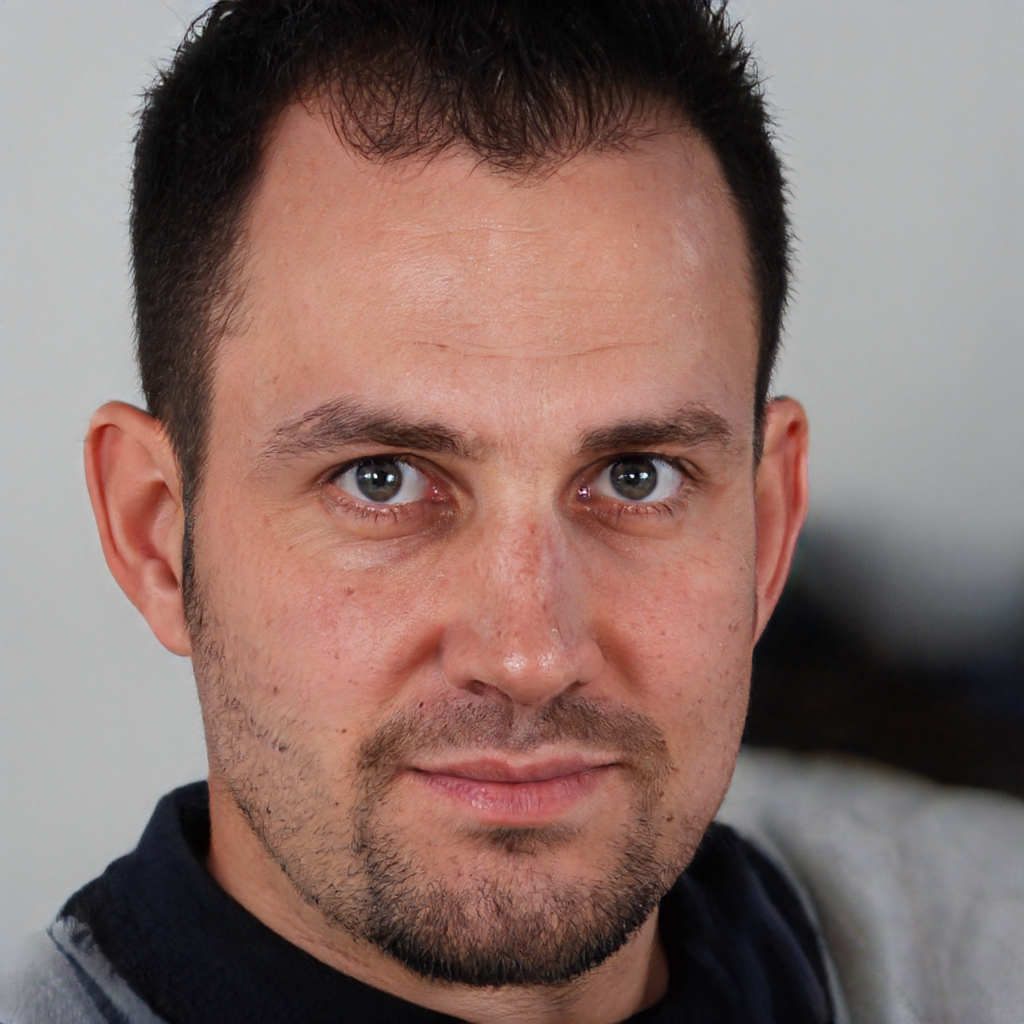
Gender: Male